Jesse Jackson

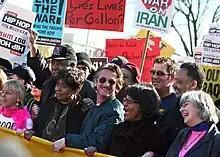
Jackson at an anti-war rally in 2007 with Sean Penn

In 1998, Clinton's affair with White House intern Monica Lewinsky became public, and his lying under oath about the affair led to an impeachment inquiry by the House. In an interview with "The Washington Post", Jackson explained his opposition to Clinton's removal from office: "The punishment of impeachment does not correspond to the nature of Mr. Clinton's lack of candor. What he did does not fit the definition of high crimes; it was a little crime." On December 17, Jackson led a prayer vigil outside the U.S. Capitol for the purpose of increasing the visibility of those opposed to Clinton's impeachment. The House impeached Clinton the next day.